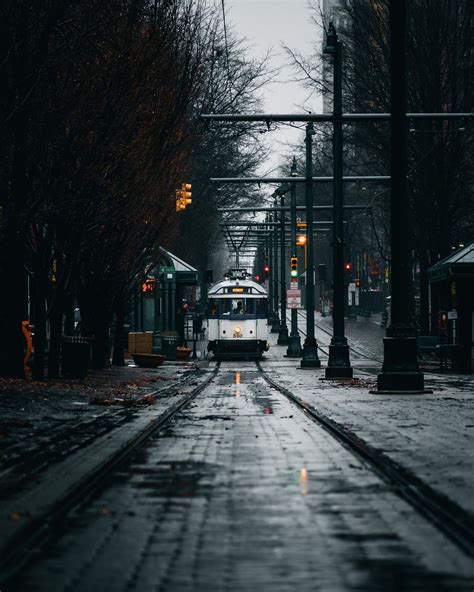
Weather: rain or strom